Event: Nepal Earthquake
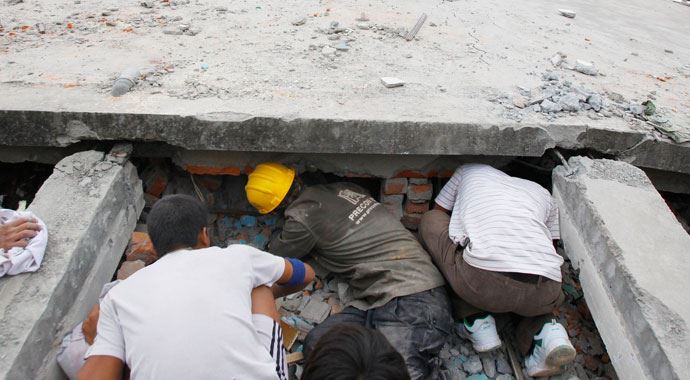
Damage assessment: damage